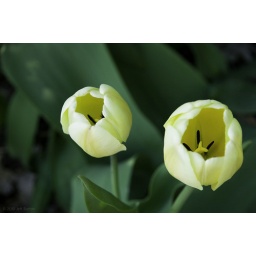
A pair of yellow tulips growing in my daughters flower bed.